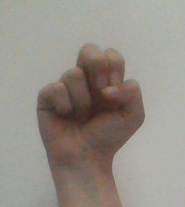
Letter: gaaf